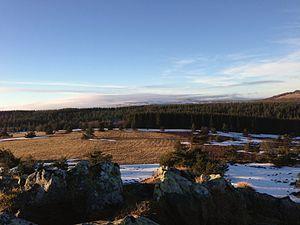
La vallée de l'Ance est une vallée creusée par la rivière d'Ance, dans le Puy-de-Dôme. Elle débute sur les contreforts de Pierre-sur-Haute, au niveau des Hautes Chaumes du Forez, puis s'écoule vers le sud pour rejoindre la Loire au niveau de Bas-en-Basset, à 440 m d'altitude.